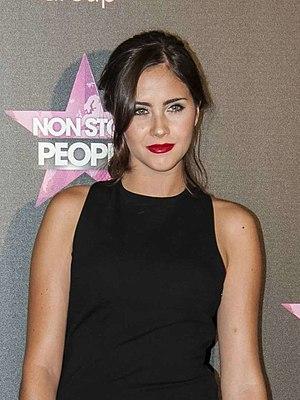
Lucía Ramos est une actrice et modèle espagnole connue principalement pour être l'interprète de Teresa dans la série Physique ou Chimie.